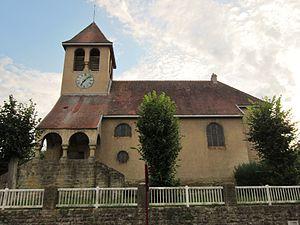
Le temple protestant d'Ars-sur-Moselle est un édifice de culte protestant situé rue du président Wilson.
Inventaire du patrimoine protestant de Lorraine classé par département et par lettre alphabétique de communes.
Ars-sur-Moselle est une commune française située dans le département de la Moselle en région Grand Est. Ses habitants sont appelés les Arsois. La commune est connue pour sa boulonnerie qui équipe notamment le tunnel sous la Manche.